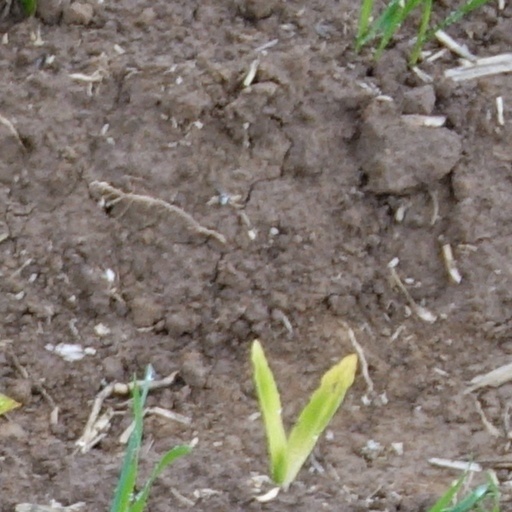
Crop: wheat